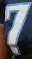
Number: 7